Torra d'Ulmetu

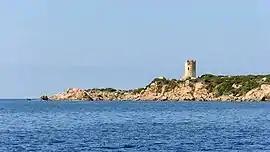

The Tower of Ulmetu is a ruined Genoese tower located in the commune of Monacia-d'Aullène on the west coast of the French island of Corsica. The tower sits on the Punta di Caniscione headland.